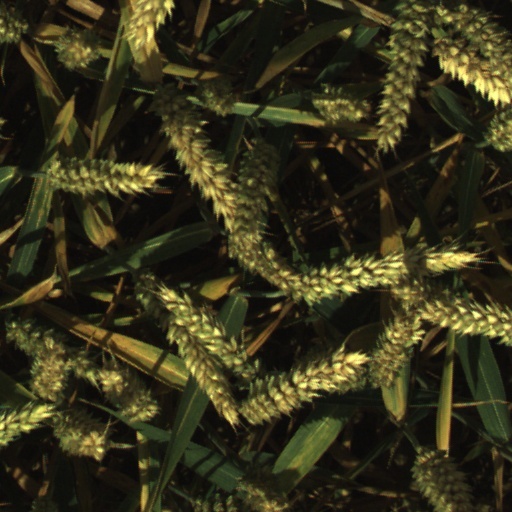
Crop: wheat